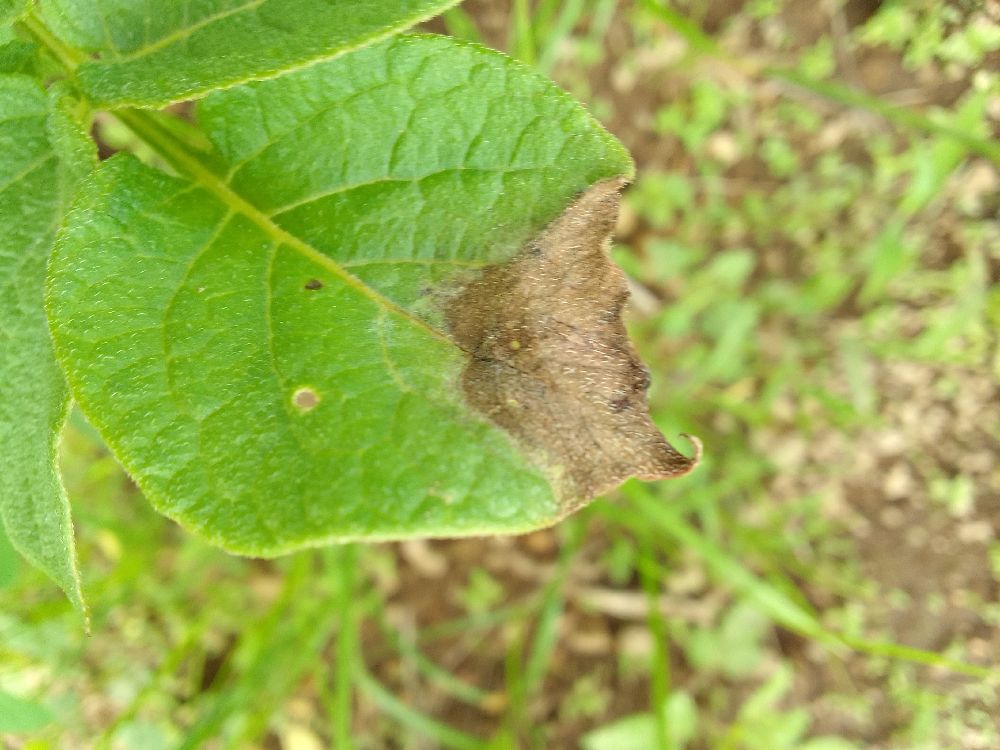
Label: Late blight